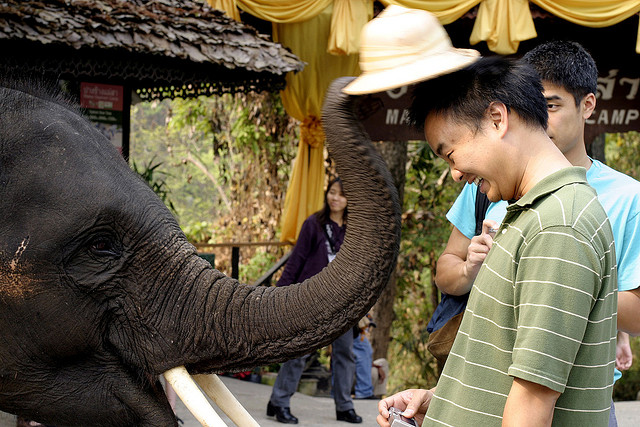
user: Given an image and a question. Answer the question in a short answer. Question: Why was this species hunted? Short Answer:
assistant: tusk